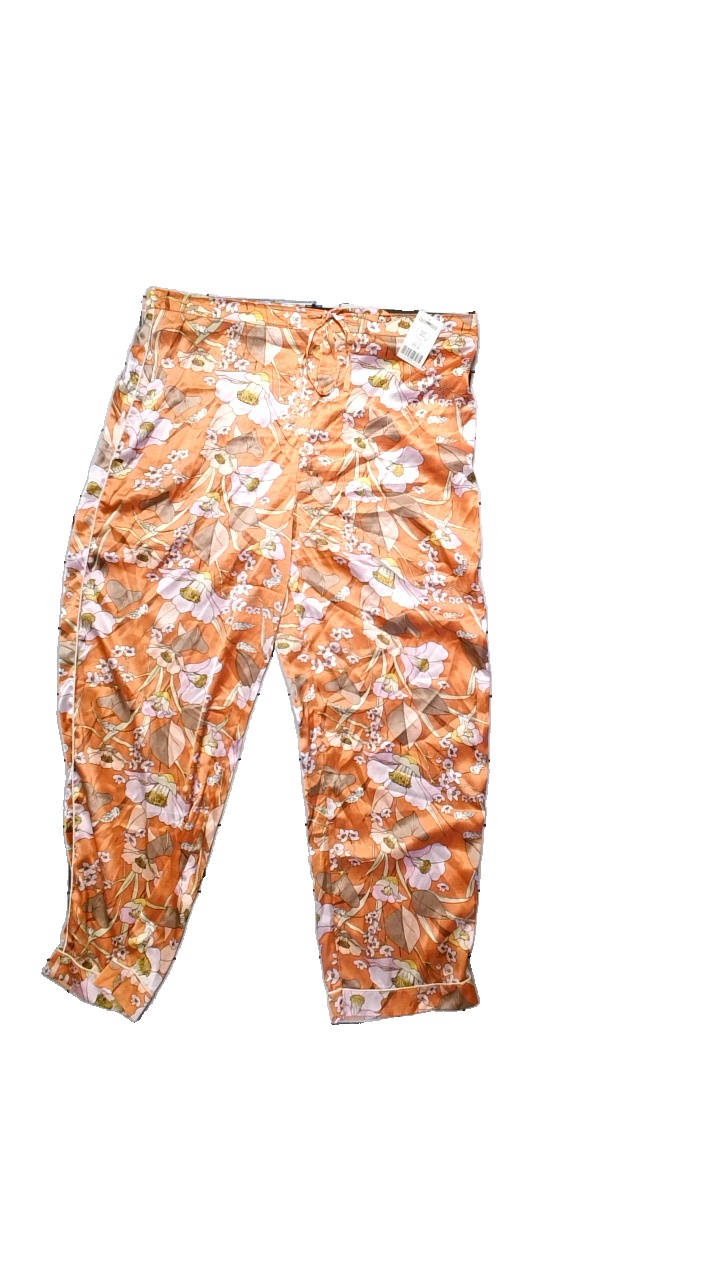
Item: Pajamas (Ladies)
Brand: River Island
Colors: Multicolor, Orange, Pink
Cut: Regular
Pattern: Floral print
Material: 100%Polyester
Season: All
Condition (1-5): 4
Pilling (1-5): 4
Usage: Reuse
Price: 50-100